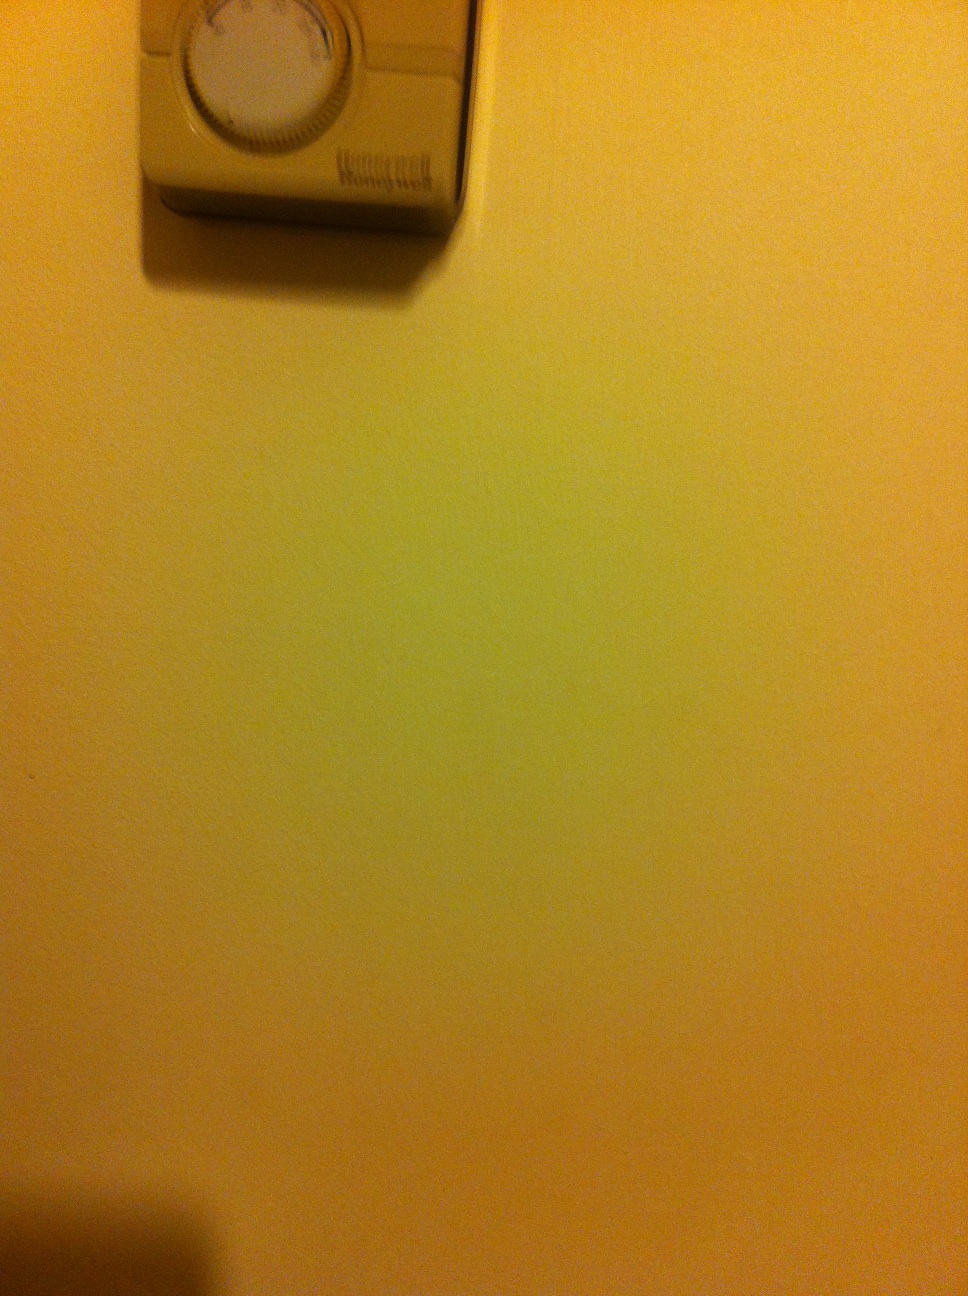Question: What temperature is this dial set too?
Answer: unanswerable